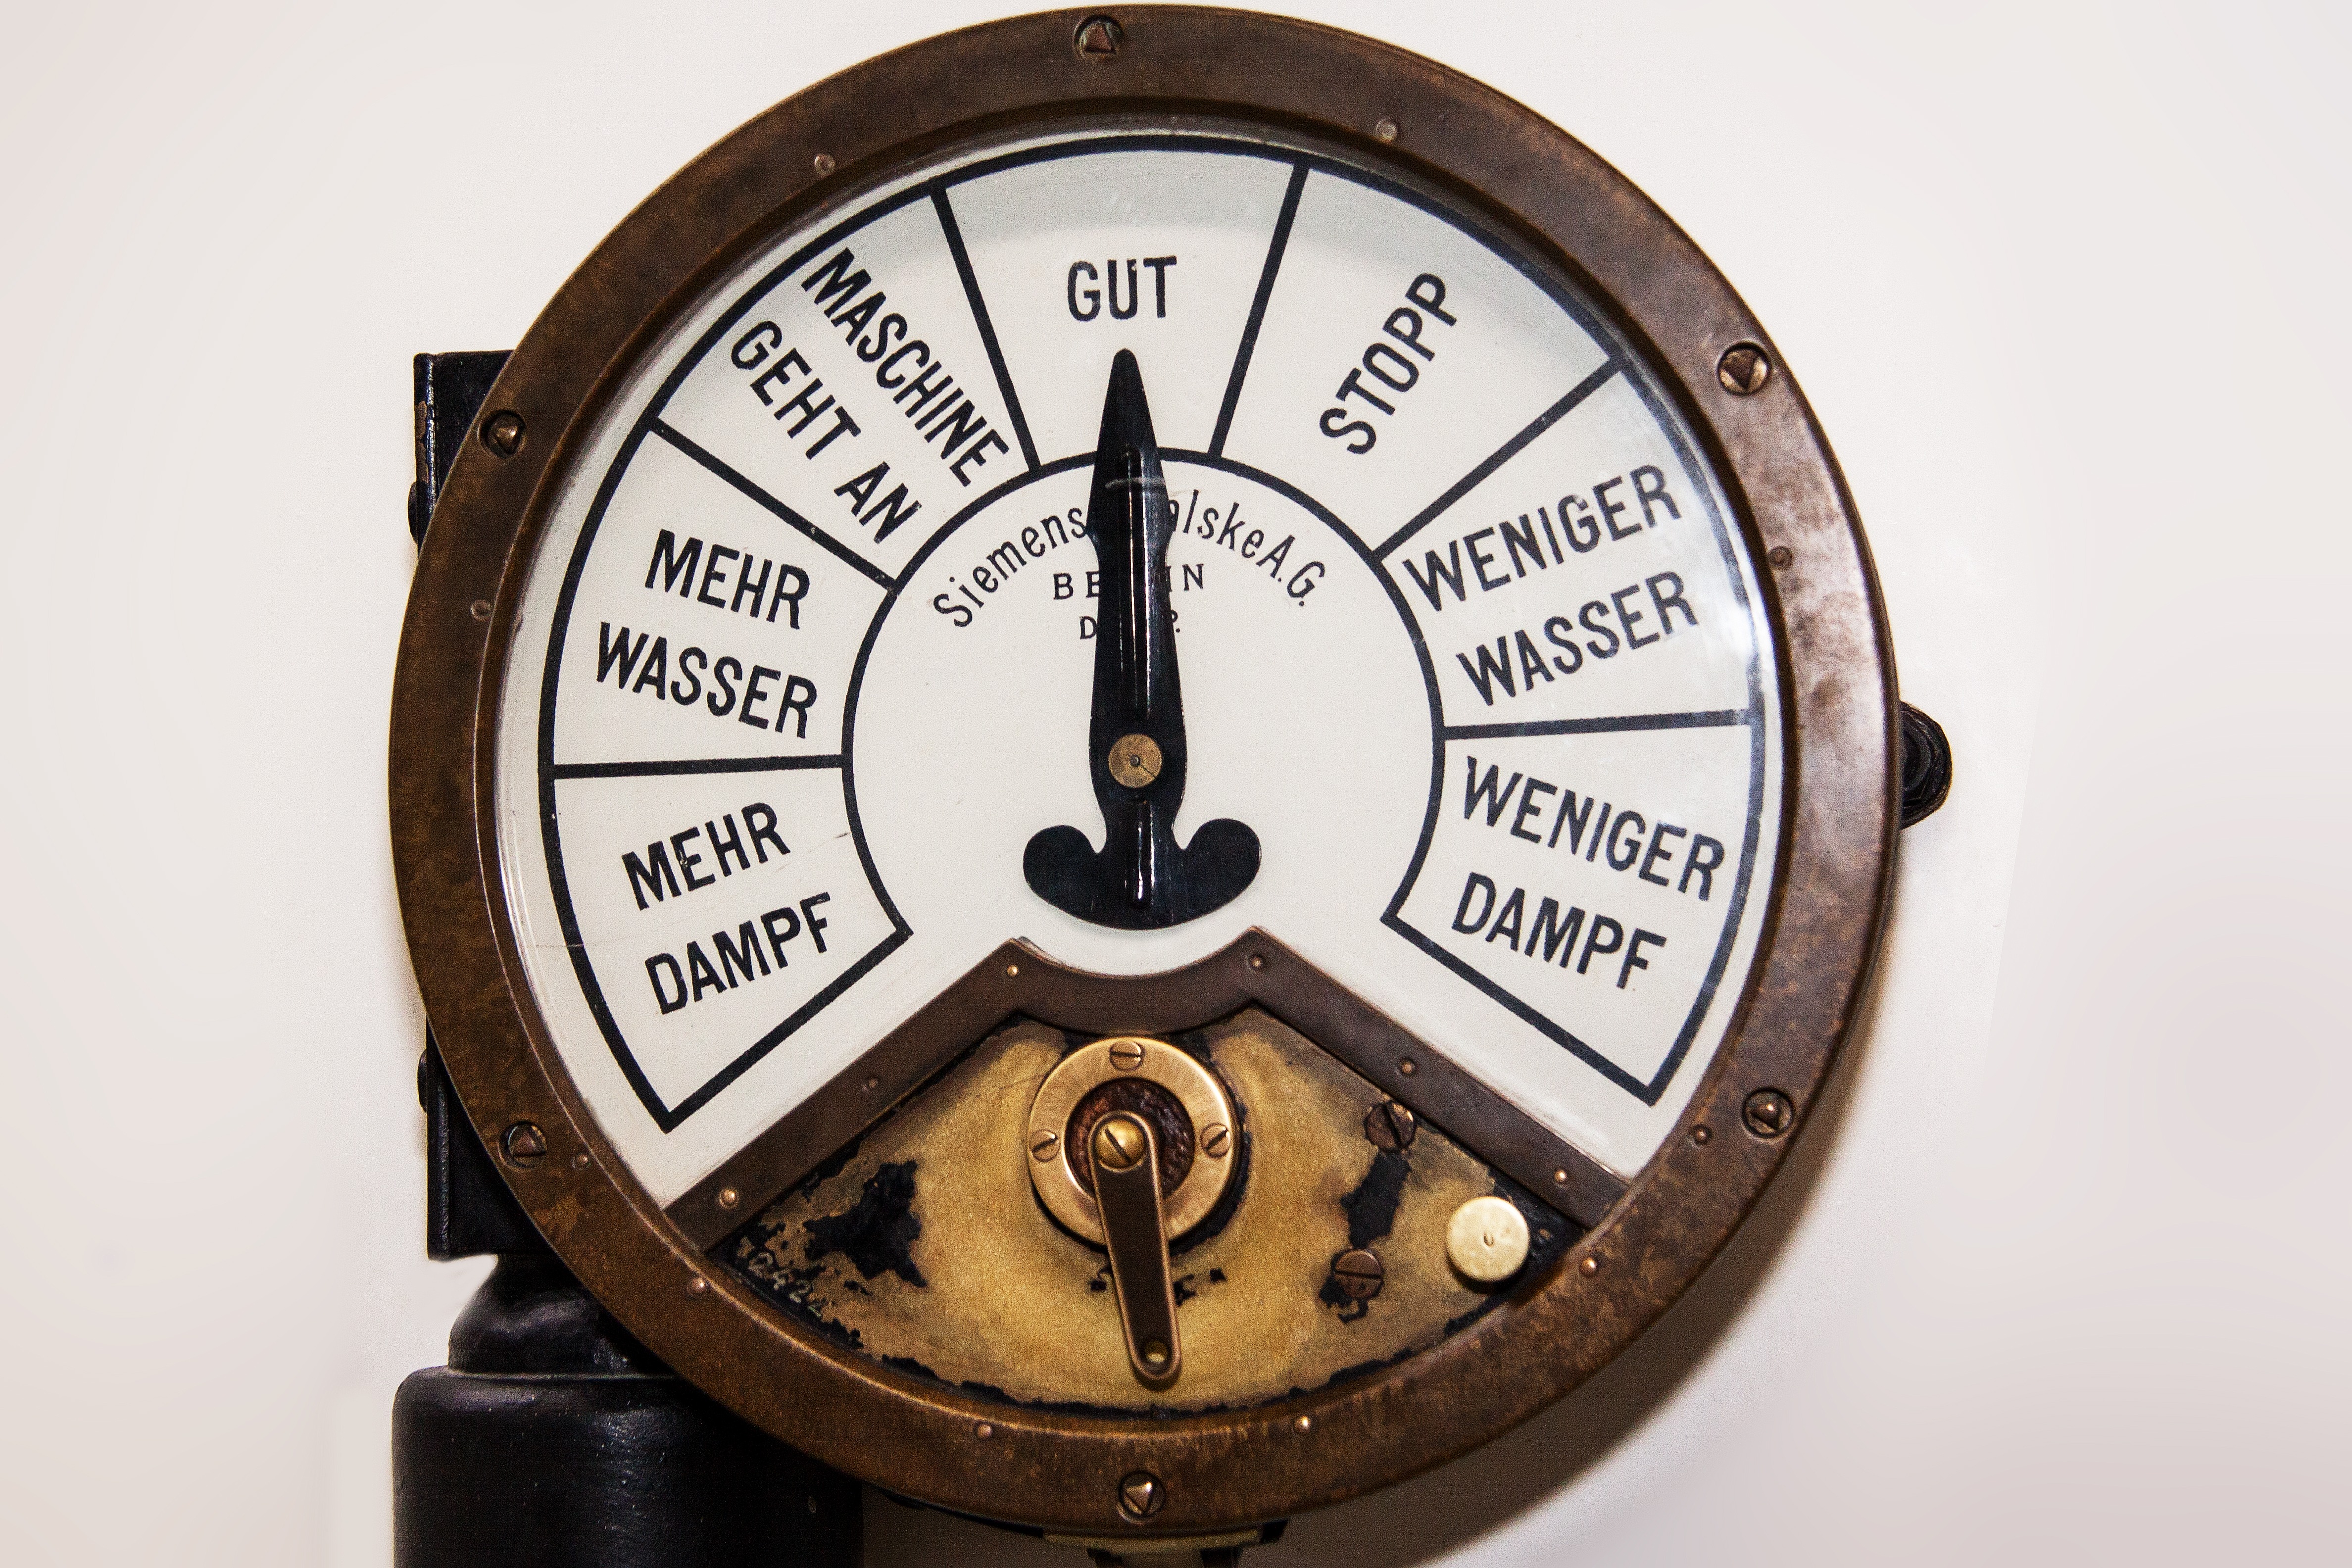
hand, antique, clock, old, gauge, decor, steamboat, boiler room, man made object, home accessories, measuring instrument, 1890, boiler telegraph, kommunilation, command bridge, commands for heater, bell signal